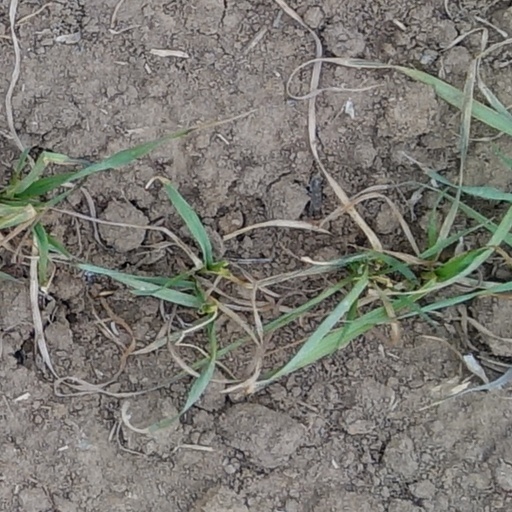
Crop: wheat